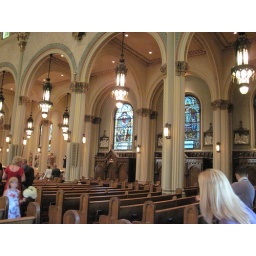
A day walking around SF. Random pictures of beautiful building and steetsA day walking around San Francisco. Random pictures of beautiful streets and buildings.